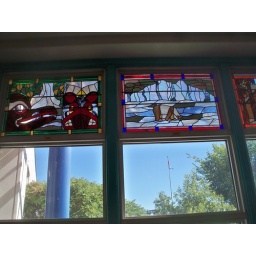
Stained glass windows on the east side of the school, near the theater